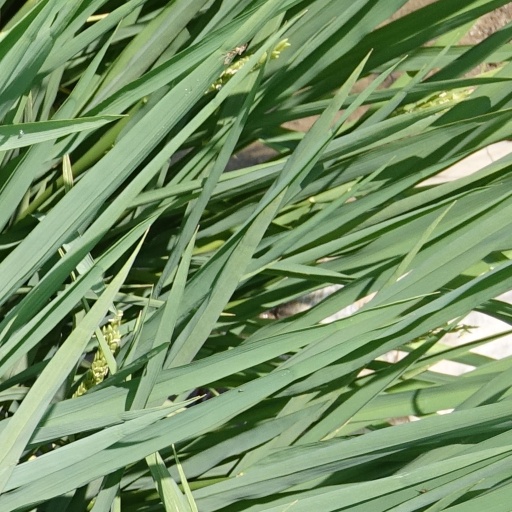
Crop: rice